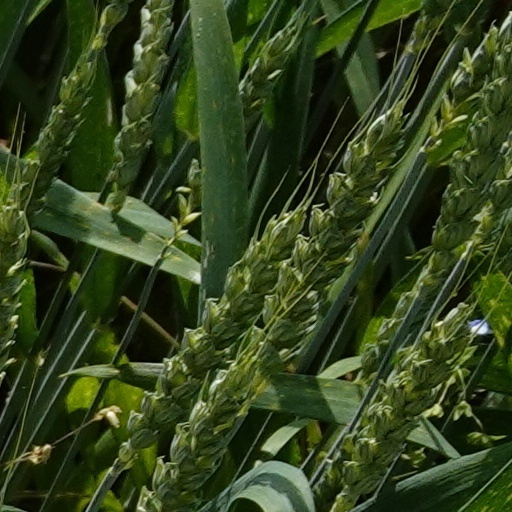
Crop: wheat